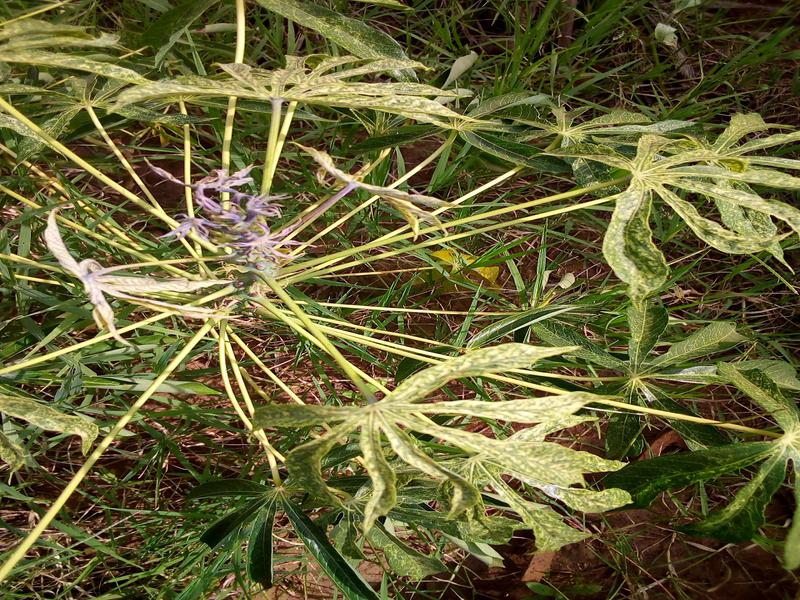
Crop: cassava
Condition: green_mottle